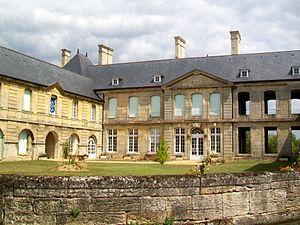
Vue rapprochée de l'aile centrale du château, avec la mairie (à gauche).